Alele Museum & Public Library

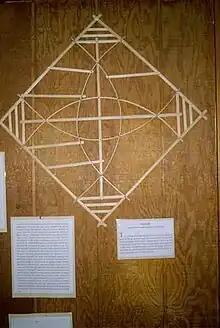
Marshallese navigational chart, on display in Alele Museum in 2008

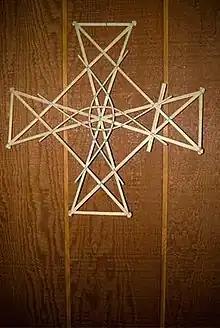
Marshallese navigational chart on display at Alele Museum

The museum's collection includes traditional tools, objects relating to housing, jewellery, drums, fishing apparatus, tattooing, weaving, canoes (and model canoes), and navigation, including stick charts, a Marshallese nautical tool used to memorise wave patterns. The museum has been active in collecting and recording traditional Marshallese crafts.